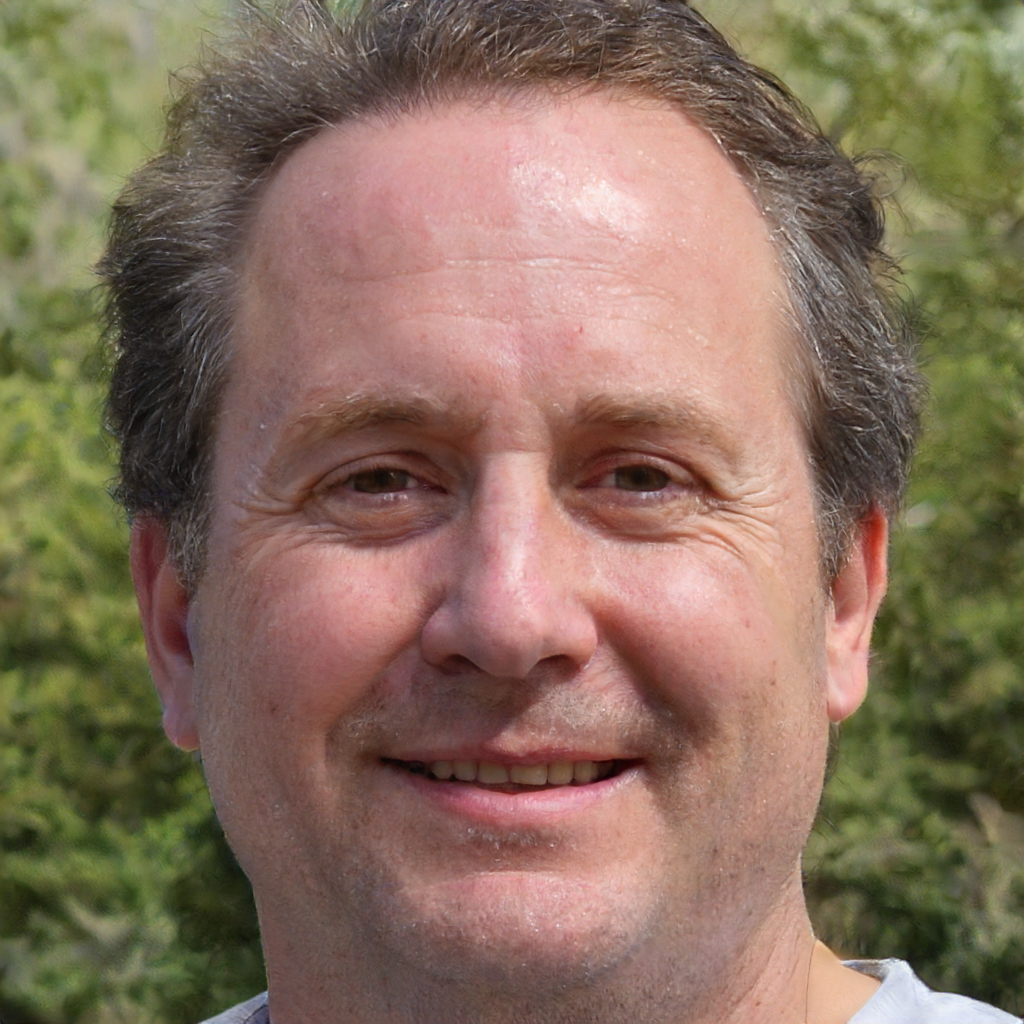
Gender: Male